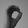
ASL letter: O